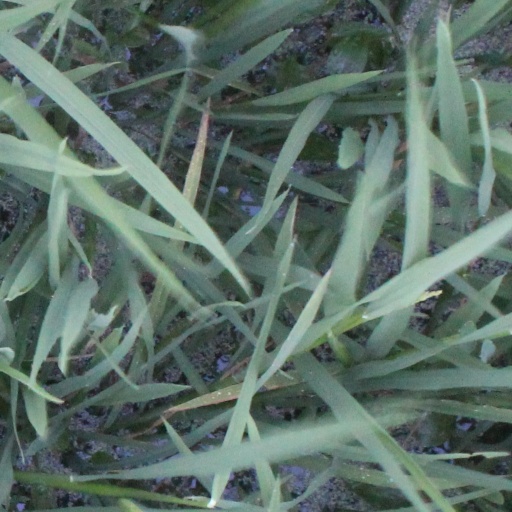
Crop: rice